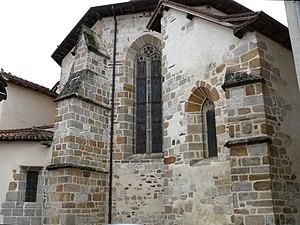
Maurs - Abbatiale - Chevet